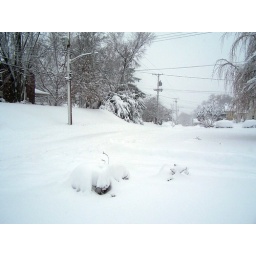
street in front of my house